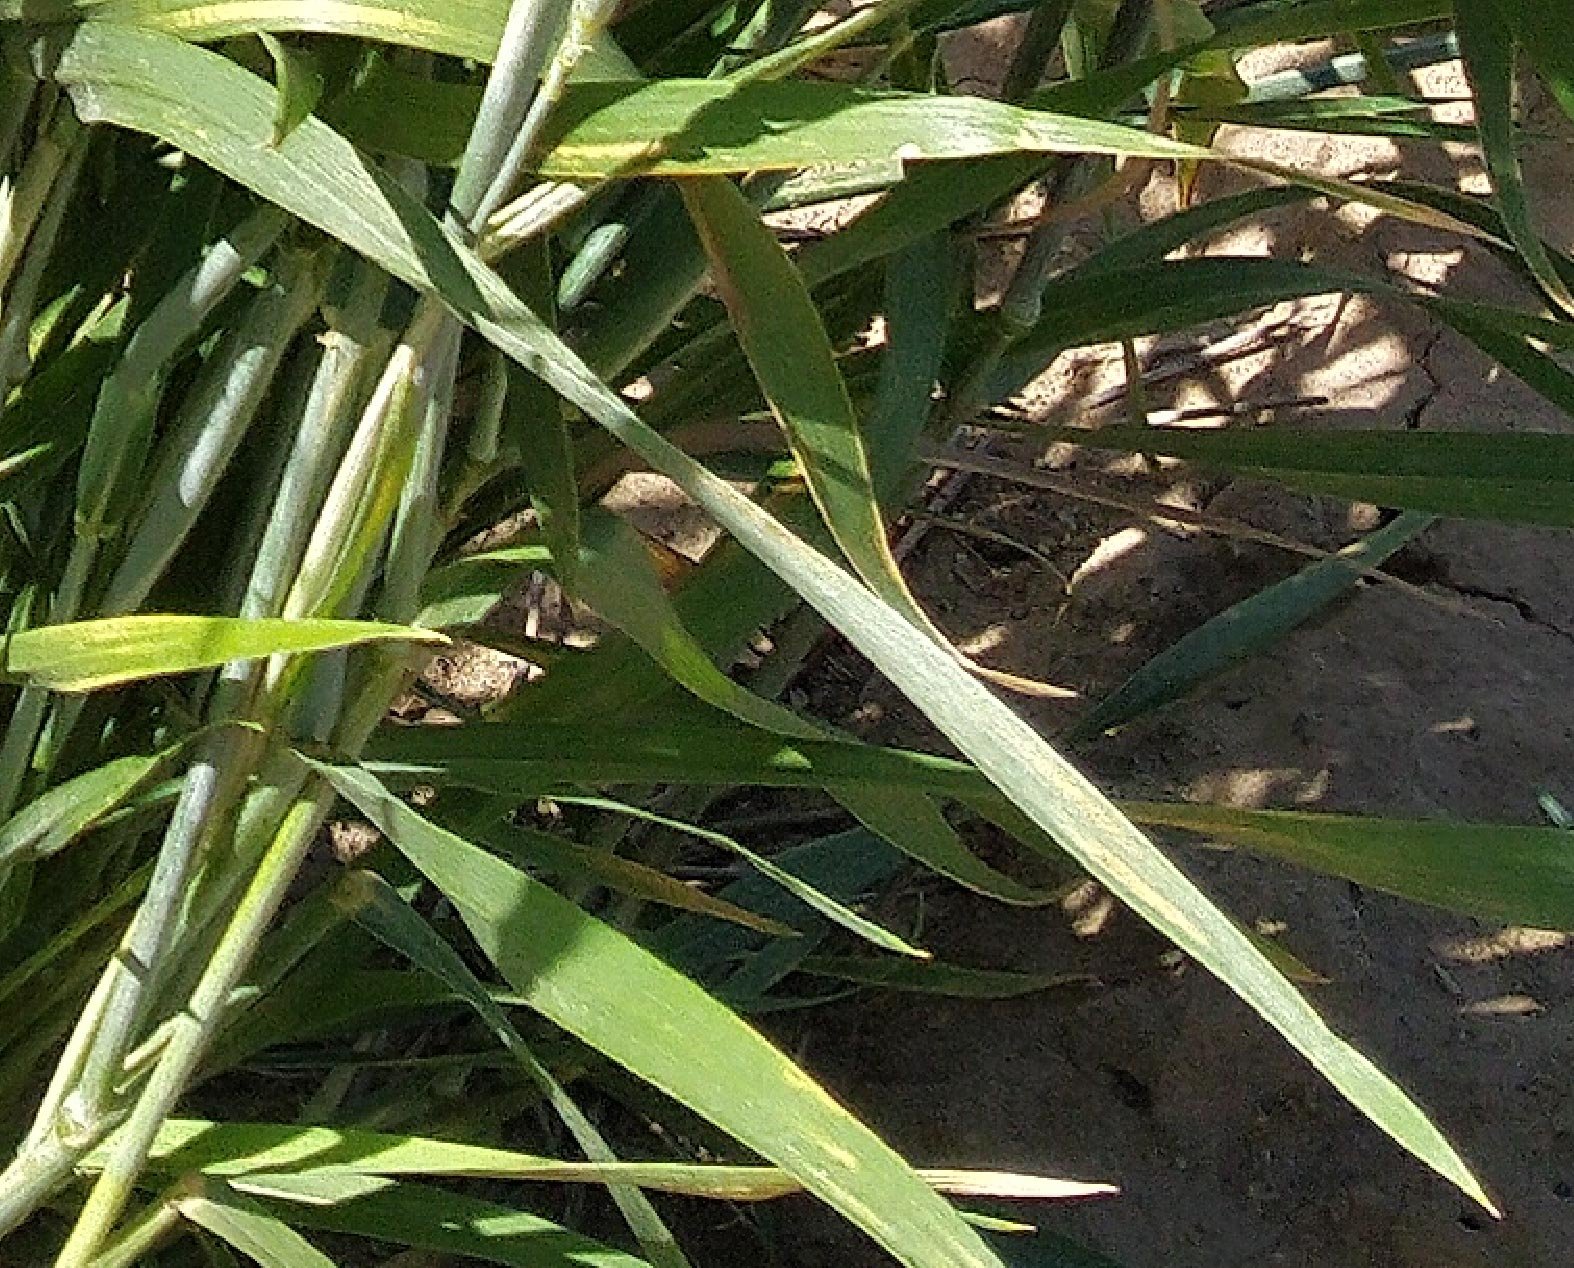
Label: Wheat___Healthy